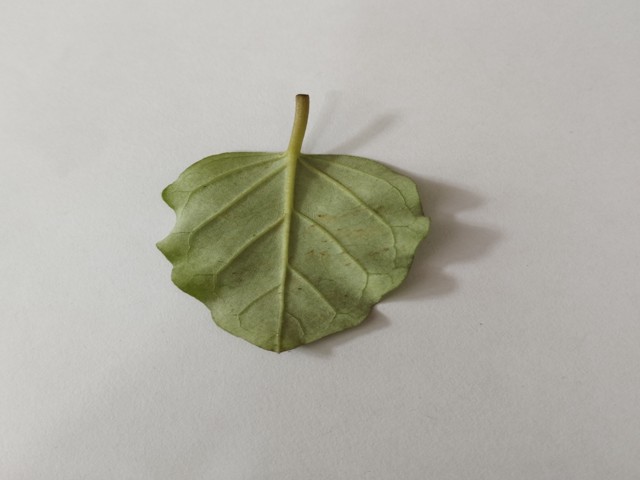
Plant: punarnava